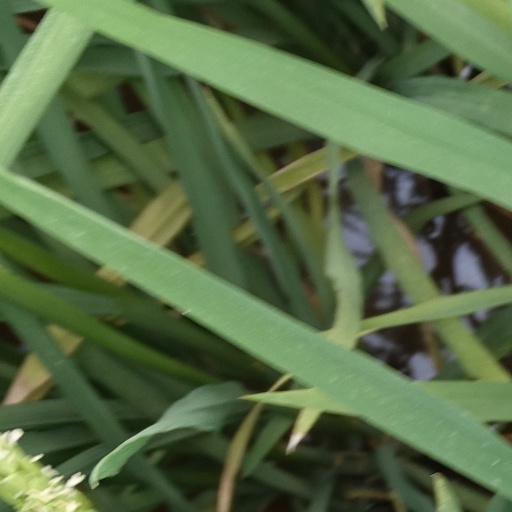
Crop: rice